Djibouti

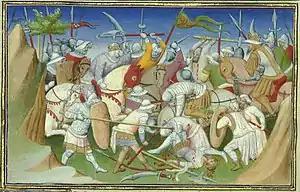

In the reign of Mentuhotep III (11th dynasty, ca. 2000 BC), an officer named Hannu organized one or more voyages to Punt, but it is uncertain whether he personally traveled on these expeditions. Trading missions of the 12th dynasty pharaohs Senusret I, Amenemhat II and Amenemhat IV had also successfully navigated their way to and from the mysterious land of Punt.